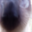
Label: cat